Steam mill

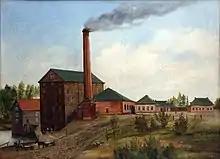
A type of steam mill in Yaroslavl, Russia, with a body of water and a high chimney

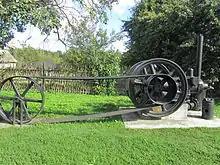
Steam engine that used to be a part of a steam mill. Zaslawye, Belarus

A steam mill is a type of grinding mill using a stationary steam engine to power its mechanism.